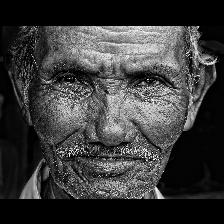
Label: Human